Luray Downtown Historic District

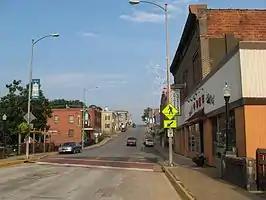
Downtown Luray, July 2008

Luray Downtown Historic District is a national historic district located at Luray, Page County, Virginia. The district includes 75 contributing buildings, 1 contributing structure, and 3 contributing objects in the central business district of the town of Luray. They include residential, commercial, governmental, and institutional buildings in a variety of popular 19th and 20th century architectural styles. Notable buildings include the Skyline Building (c. 1925, c. 1950), Luray Motor Company (1935), Luray United Methodist Church (1899-1900), Luray Post Office (1938), Page County Record Building (1912), Bridge Theatre (Dove1 Building), Casey Jones Overall Factory (1922), Mansion Inn, Jordan-McKim Building, Hotel Laurance, and Mimslyn Inn (1930-1931). The contributing objects include the Confederate Monument (1918) and clock. Located in the district are the separately listed Luray Norfolk and Western Passenger Station and Page County Courthouse.